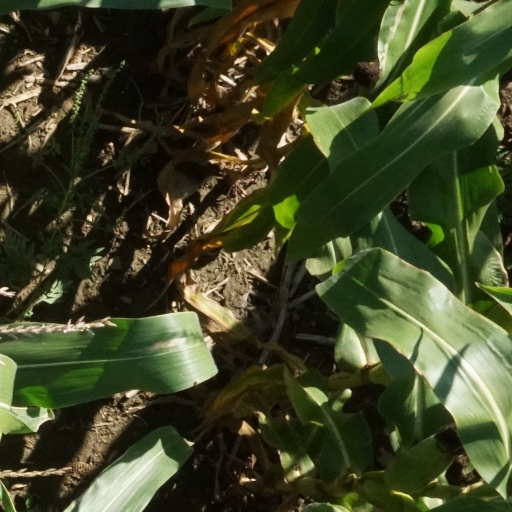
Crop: maize; corn